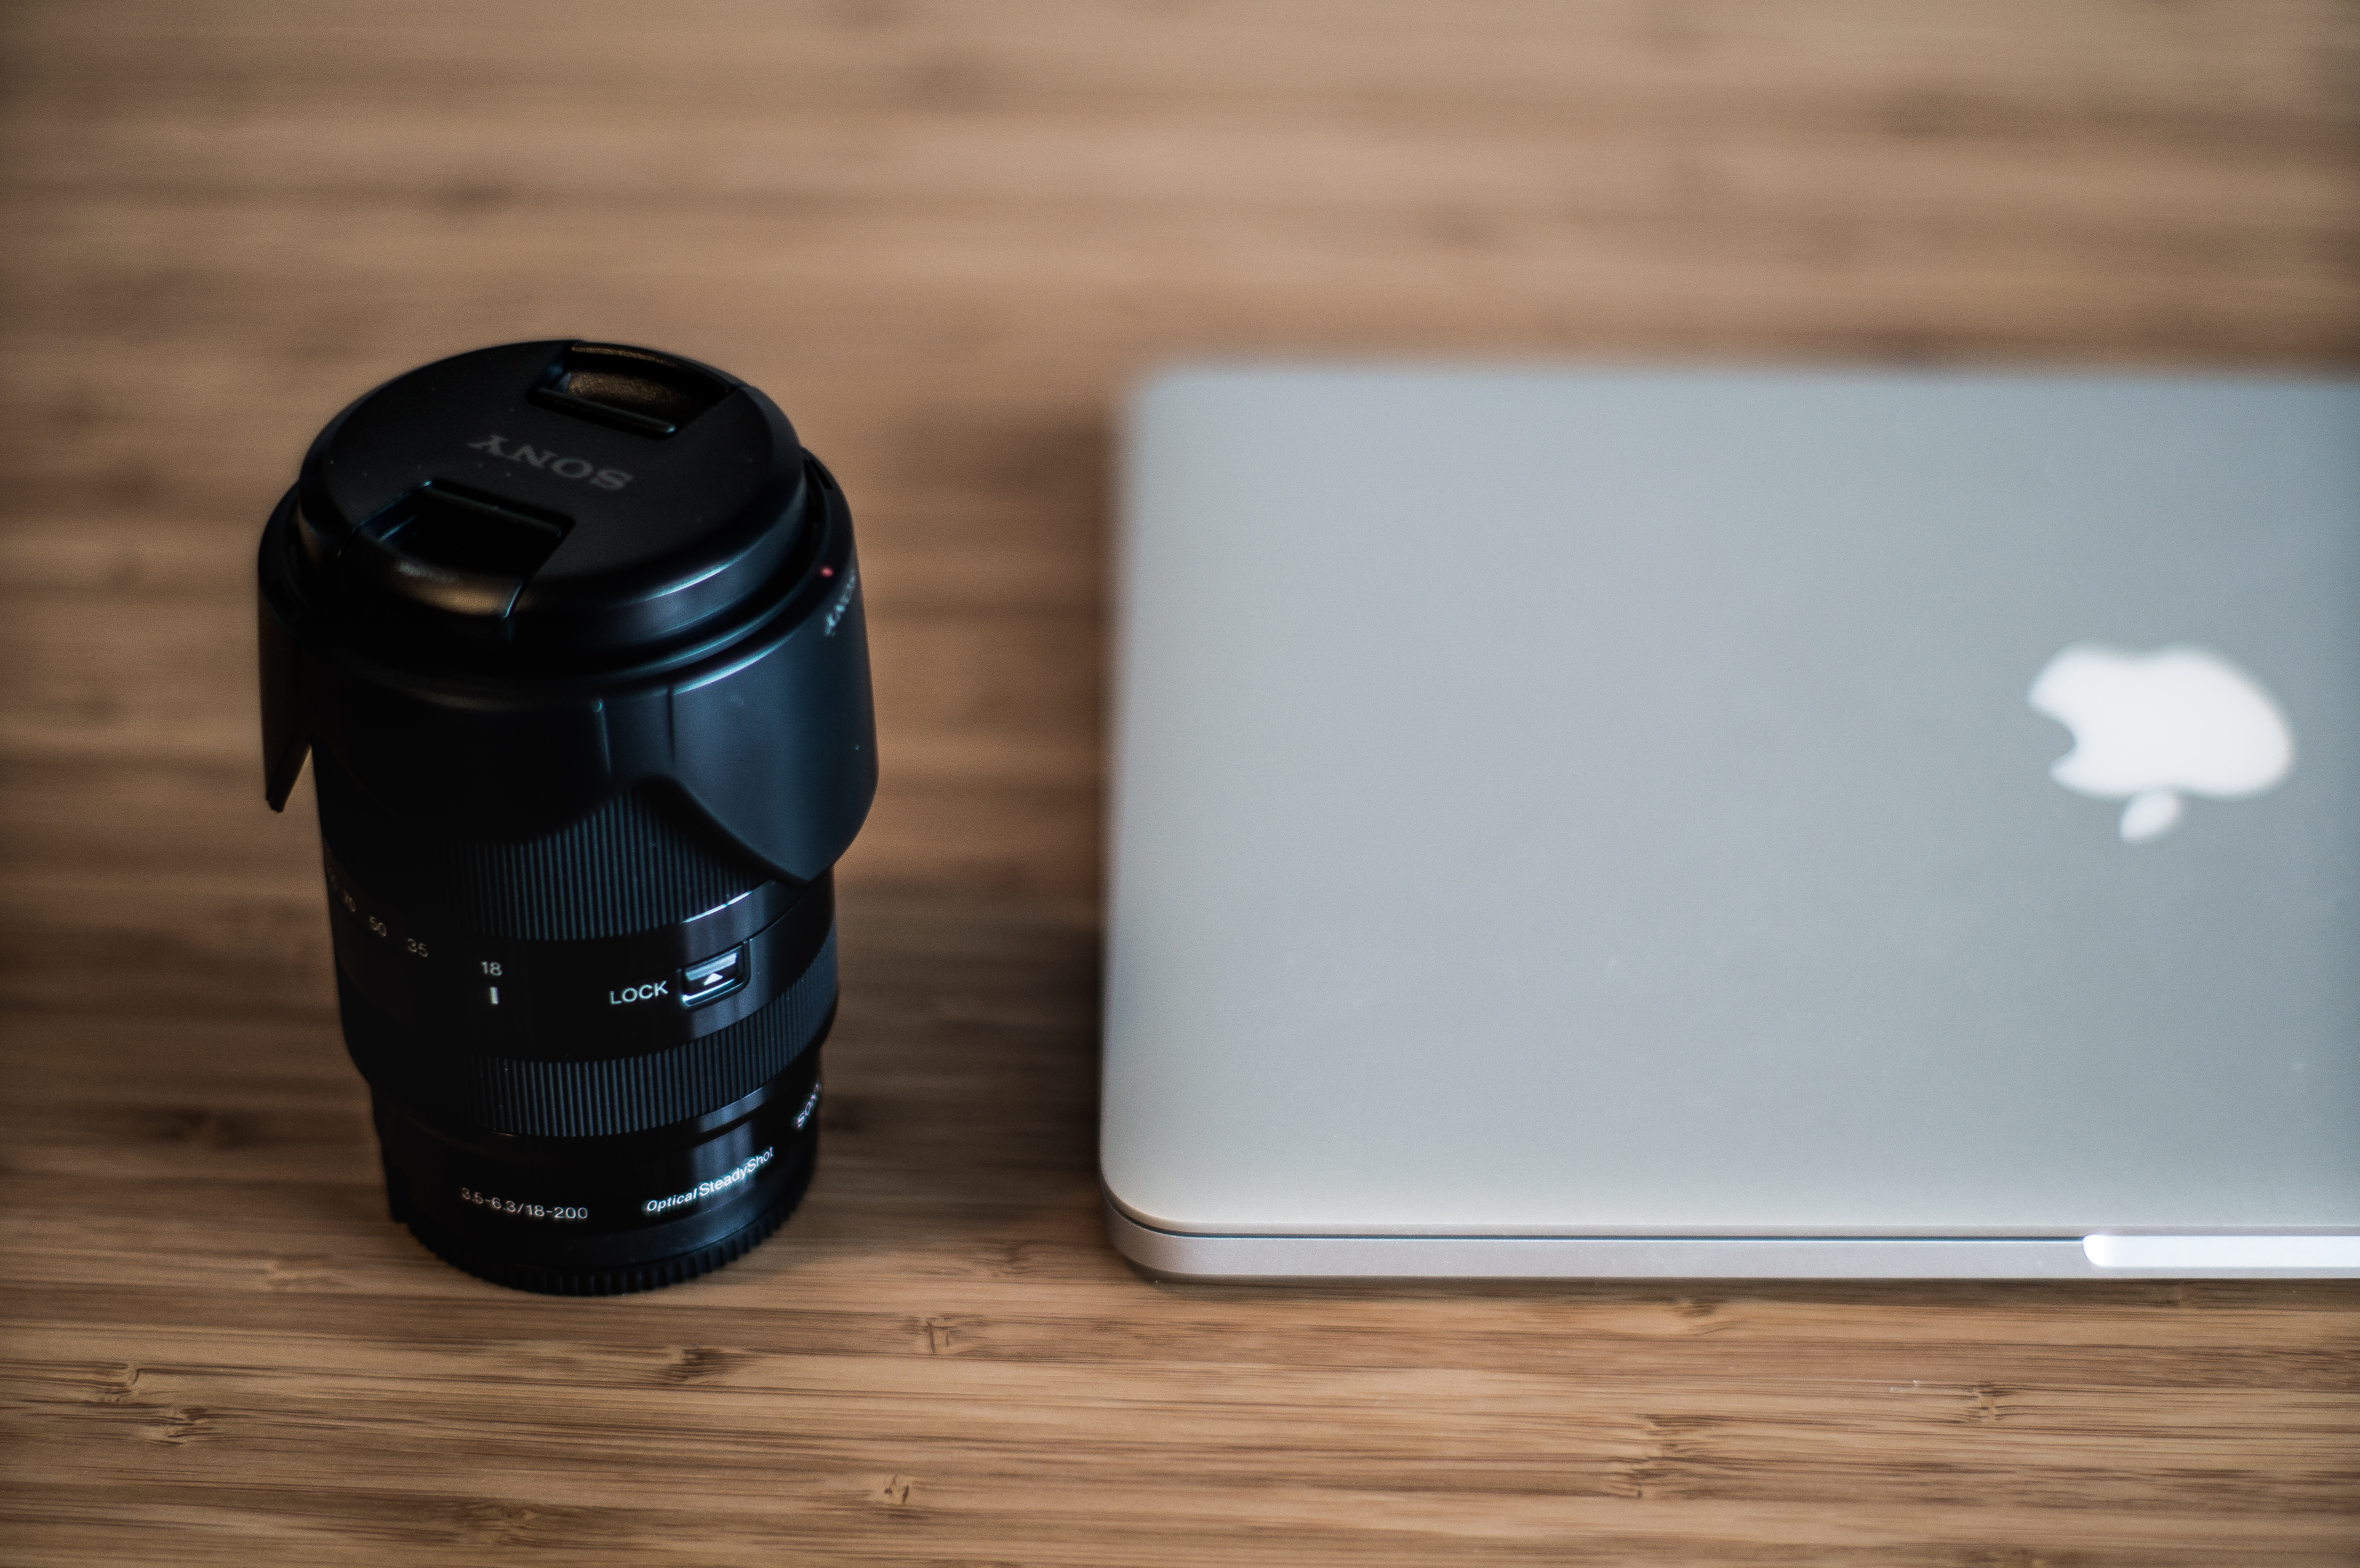
laptop, desk, computer, macbook, apple, table, white, lens, blue, black, lighting, mobile phone, product, camera lens, depth of field